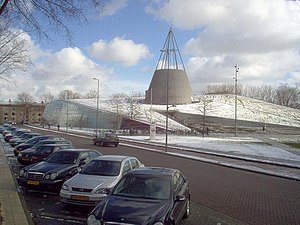
Technische Universiteit Delft
The snow-covered grass roof of the library.
Technische Universiteit Delft eller blot TU Delft er et teknisk universitet beliggende i Delft i Nederlandene. Det er landets største tekniske universitet og har 14.300 indskrevne studerende og 2.100 videnskabeligt ansatte. TU Delft er medlem af IDEA League og ligger i toppen af Times Higher Educations ranking af tekniske universiteter.